Antonio Iriondo

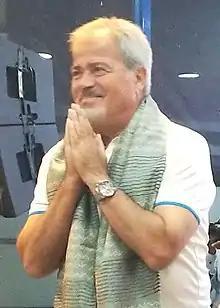
Iriondo in 2019

Antonio Iriondo Ortega (born 3 November 1953) is a Spanish retired footballer who played as a midfielder and is a current manager. He has managed teams such as Rayo Vallecano, CD San Fernando and Rayo Majadahonda in Spain.